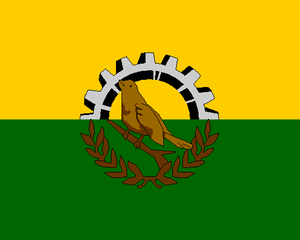
San Pedro Sula est une ville et municipalité du nord-ouest du Honduras. Avec une population de 486 000 habitants, c’est la deuxième plus grande ville du pays après la capitale Tegucigalpa et la capitale économique. C’est la capitale du département de Cortés. Elle va devenir la plate-forme de correspondance pour l'Amérique latine de la compagnie Iberia.